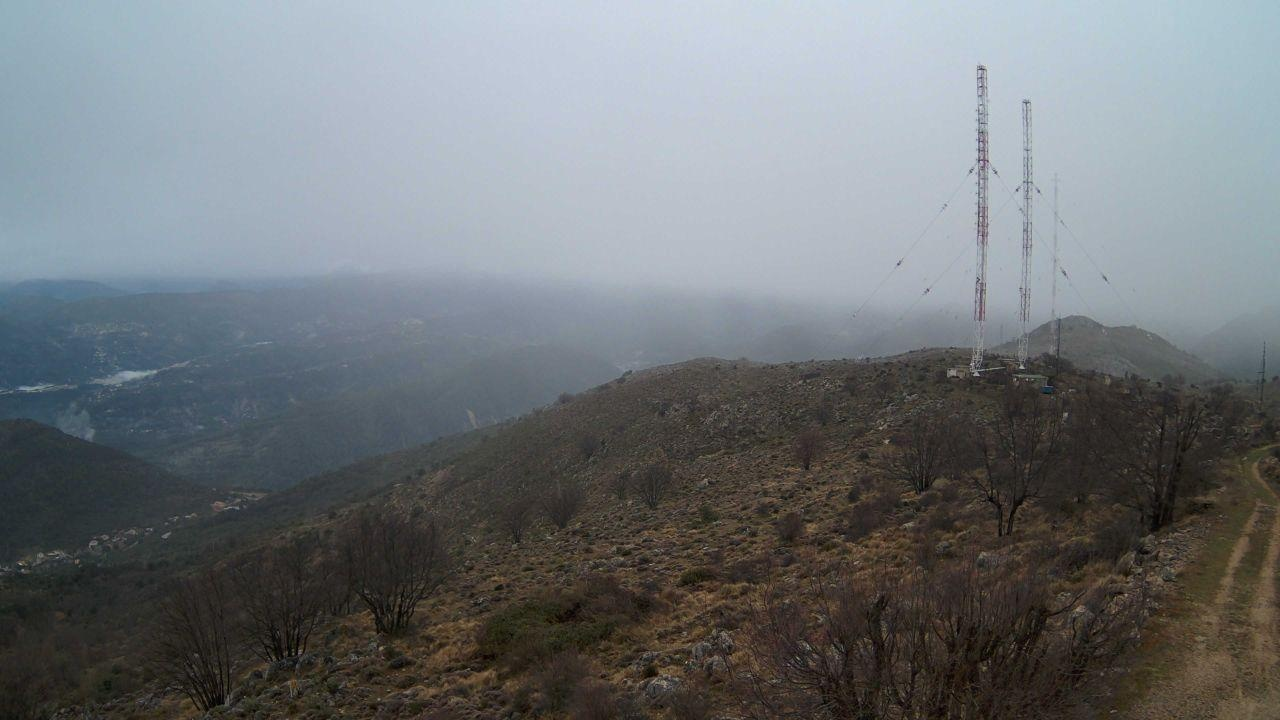
Fire: no
Smoke: yes